Brumunddal Church

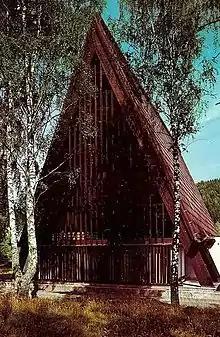
View of the church

Brumunddal Church is a parish church of the Church of Norway in Ringsaker Municipality in Innlandet county, Norway. It is located in the village of Brumunddal. It is one of the two churches for the Brumunddal/Veldre parish which is part of the Ringsaker prosti (deanery) in the Diocese of Hamar. The brown wood and white brick church was built in a long church design in 1965 using plans drawn up by the architects Molle Cappelen, Per Cappelen, and Svein Erik Lundby. The church seats about 350 people.